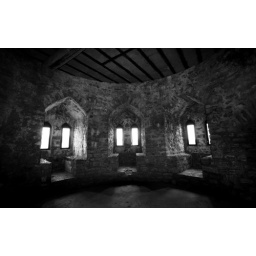
a lovely circular room in St Anne's Bastion, the windows overlook the river and far off hills